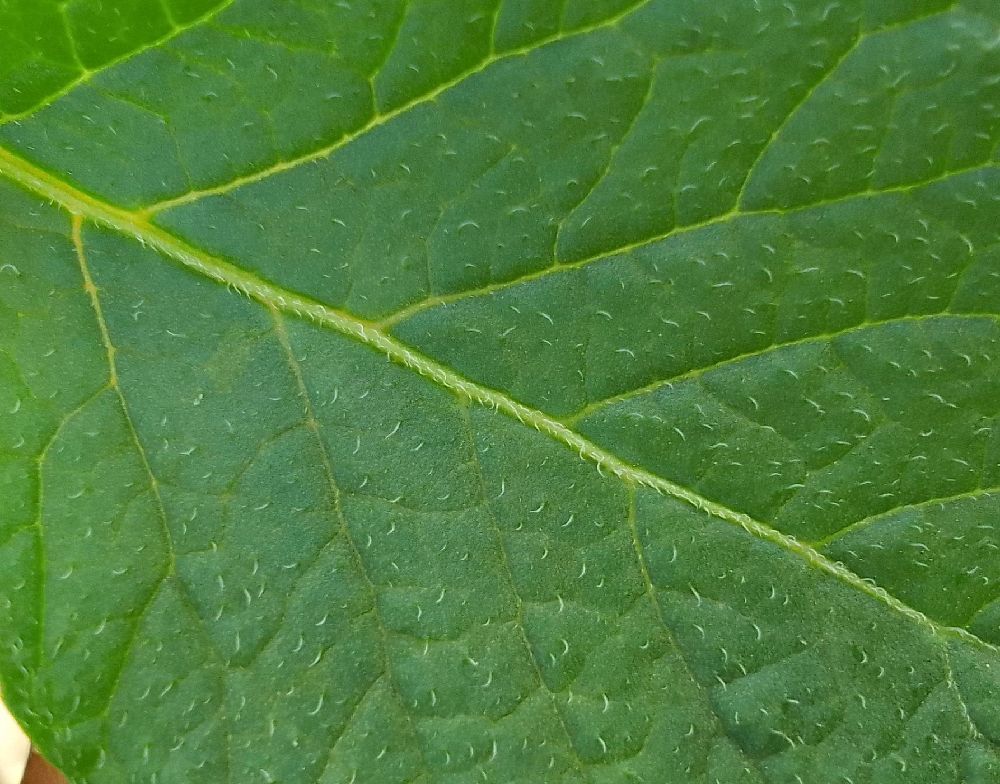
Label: Healthy